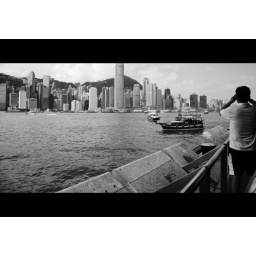
hong kong in black and white